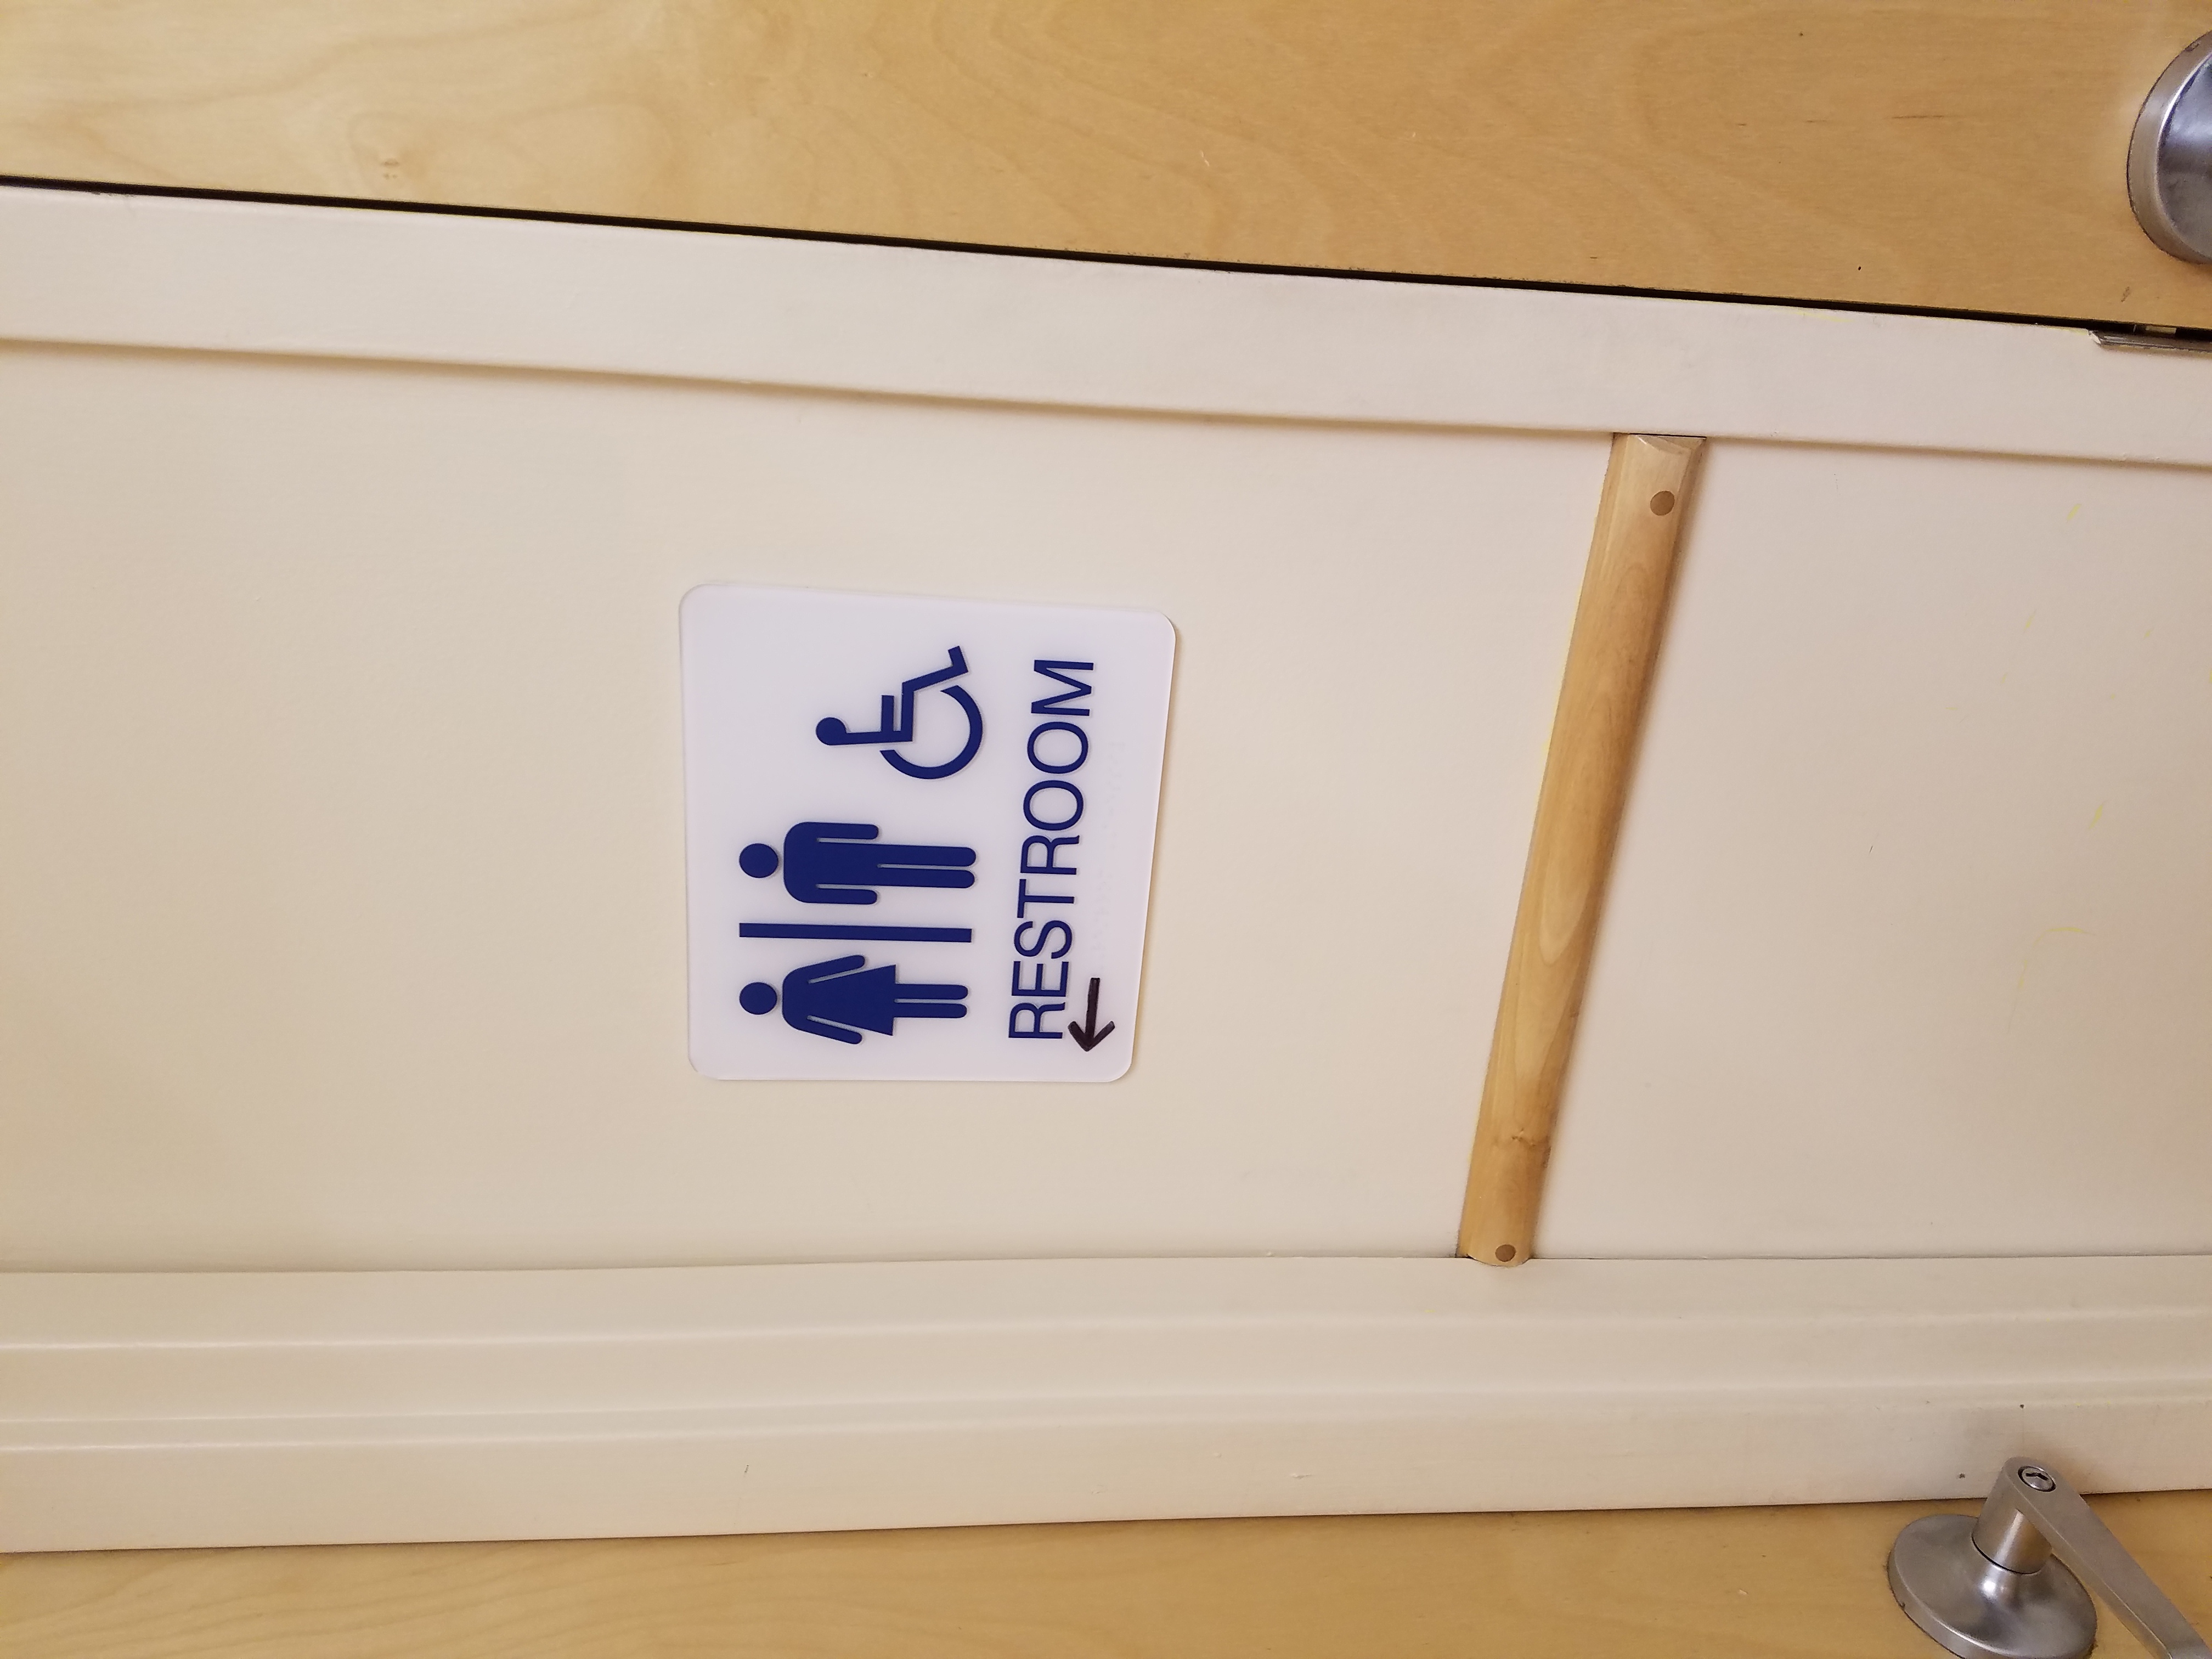
Feature: Wheelchair
State: Maine
Country: United States
Date: 2016-11-10T17:51:47+00:00